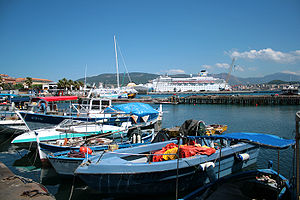
Korsikas økonomi / Servicesektoren / Havnebyerne
Havnen i Ajaccio.
Økonomien på Korsika er i meget høj grad bestemt af indtægterne fra turismen. De fastboende indbyggere har ganske vist forhindret de hæmningsløse hotel- og marinabyggerier, som kendes fra mange andre steder langs Middelhavets kyster, men det har blot betydet, at det er dyrt at feriere på øen.